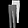
Label: Trouser